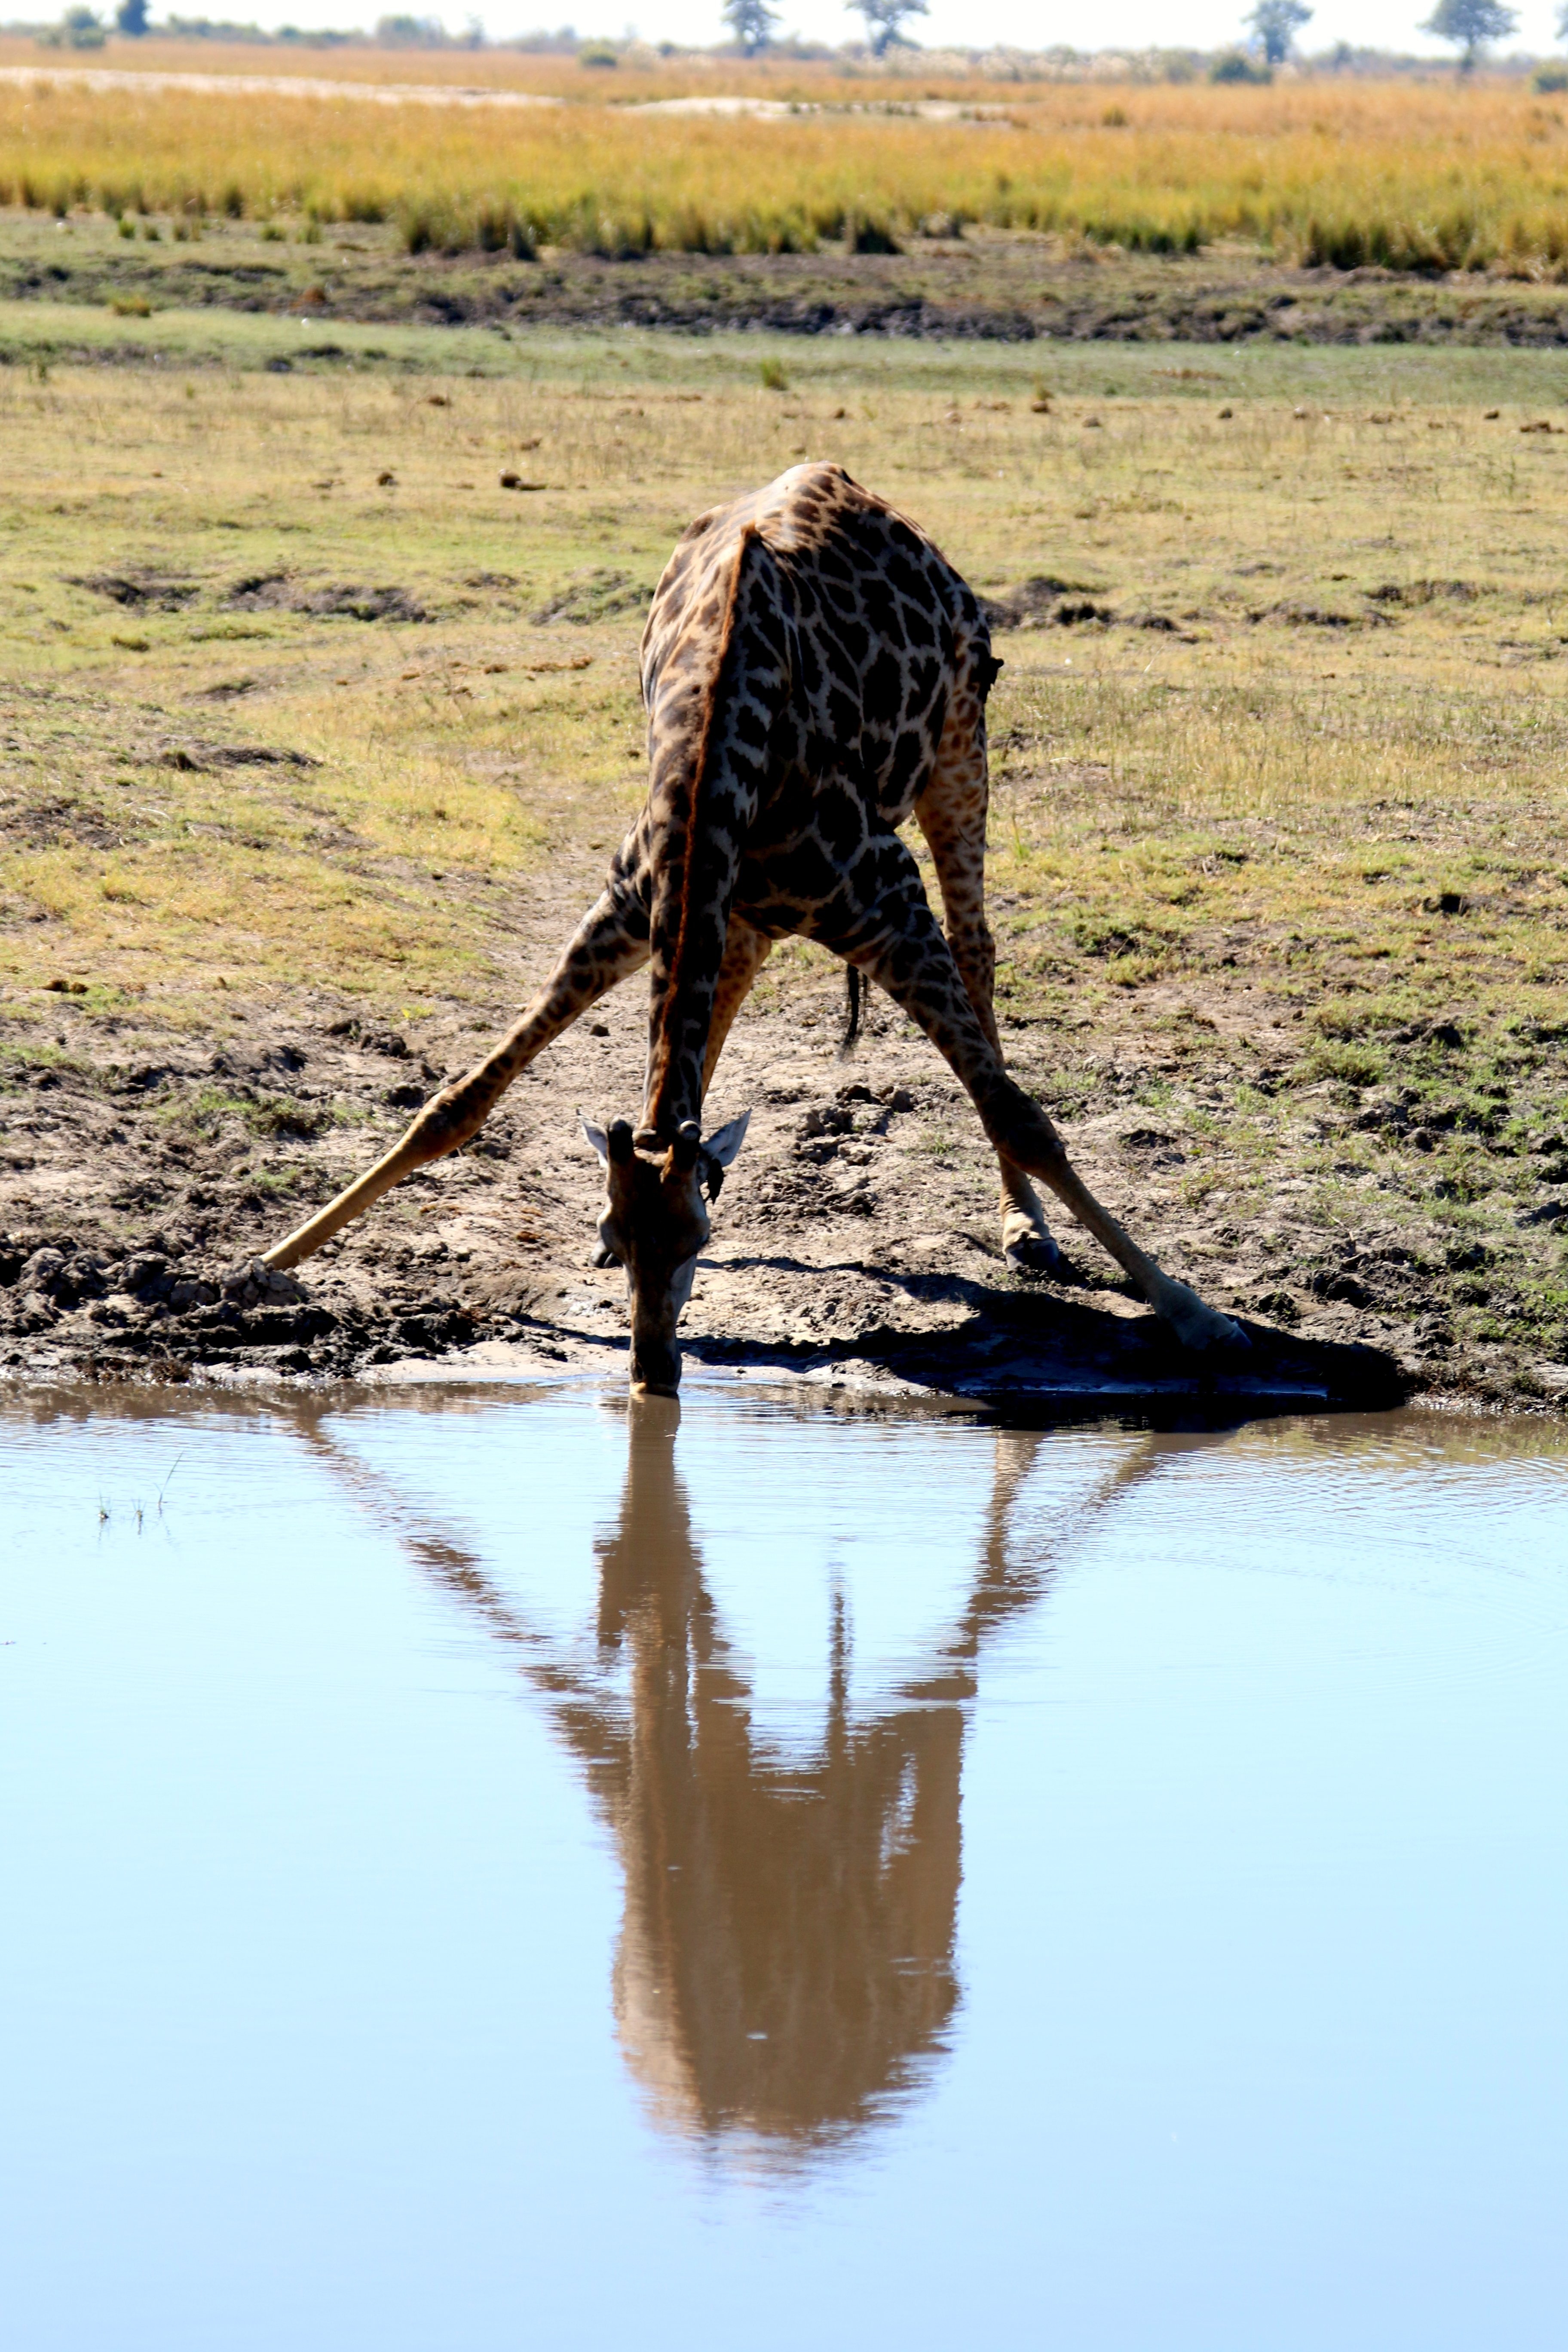
landscape, water, nature, grass, wilderness, game, adventure, animal, travel, wildlife, wild, orange, reflection, natural, africa, mammal, fauna, savanna, giraffe, long, neck, drinking, tall, botswana, safari, namibia, chobe, waterhole